Babylon Fortress

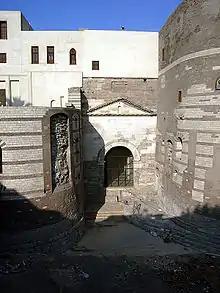
The south gate of Babylon Fortress (2007 photo), over which the Hanging Church stands today

Some historical sources, such as John of Nikiu, report that a fortress named Babylon was first founded by Nebuchadnezzar II circa 568 BC, at the site where an ancient Egyptian canal linked the Nile with the Red Sea. During an uprising, Babylonian prisoners established a stronghold between Memphis and Heliopolis, on an elevation on the east bank of the Nile. The canal was re-dug by the Persian king Darius (r. 521–486 BC).